Thomas Sandby

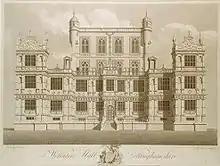
Wollaton Hall (Engraving by M A Rooker after a drawing by Sandby)

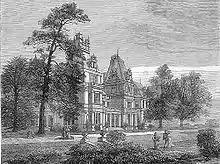
St. Leonard's Hill, Clewer (extended by Sandby in the late 1760s)

Sandby was born in Nottingham, the son of Thomas Sandby, a textile worker, and was self-taught as a draughtsman and architect. Paul Sandby was his brother.